Joshua 8

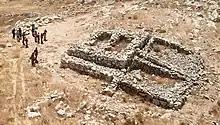
Ancient altar on Mount Ebal.

The taking of Ai (and the implied defeat of Bethel as well) marks an important point in the conquest, that the ceremony reported here could be performed following the instruction in the Book of Deuteronomy, that 'on the day that you cross over the Jordan', the people should setup large stones on Mount Ebal, cover them with plaster, and write 'all the words of this law' on them, then to erect an altar for sacrifice (Deuteronomy 27:2–8), and solemnly reaffirm the covenant with God (Deuteronomy 27:11–26). The ceremony on Mounts Ebal and Gerizim, near ancient Shechem, made the 'book of the law', first only for Joshua himself as he led Israel into the land (Joshua 1:7-8), to become the rule for the whole people of Israel, which would lead to another covenant renewal ceremony at Shechem at the end of the book (Joshua 24).